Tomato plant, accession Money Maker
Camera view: bottom (45 deg); turntable rotation: 330 degrees
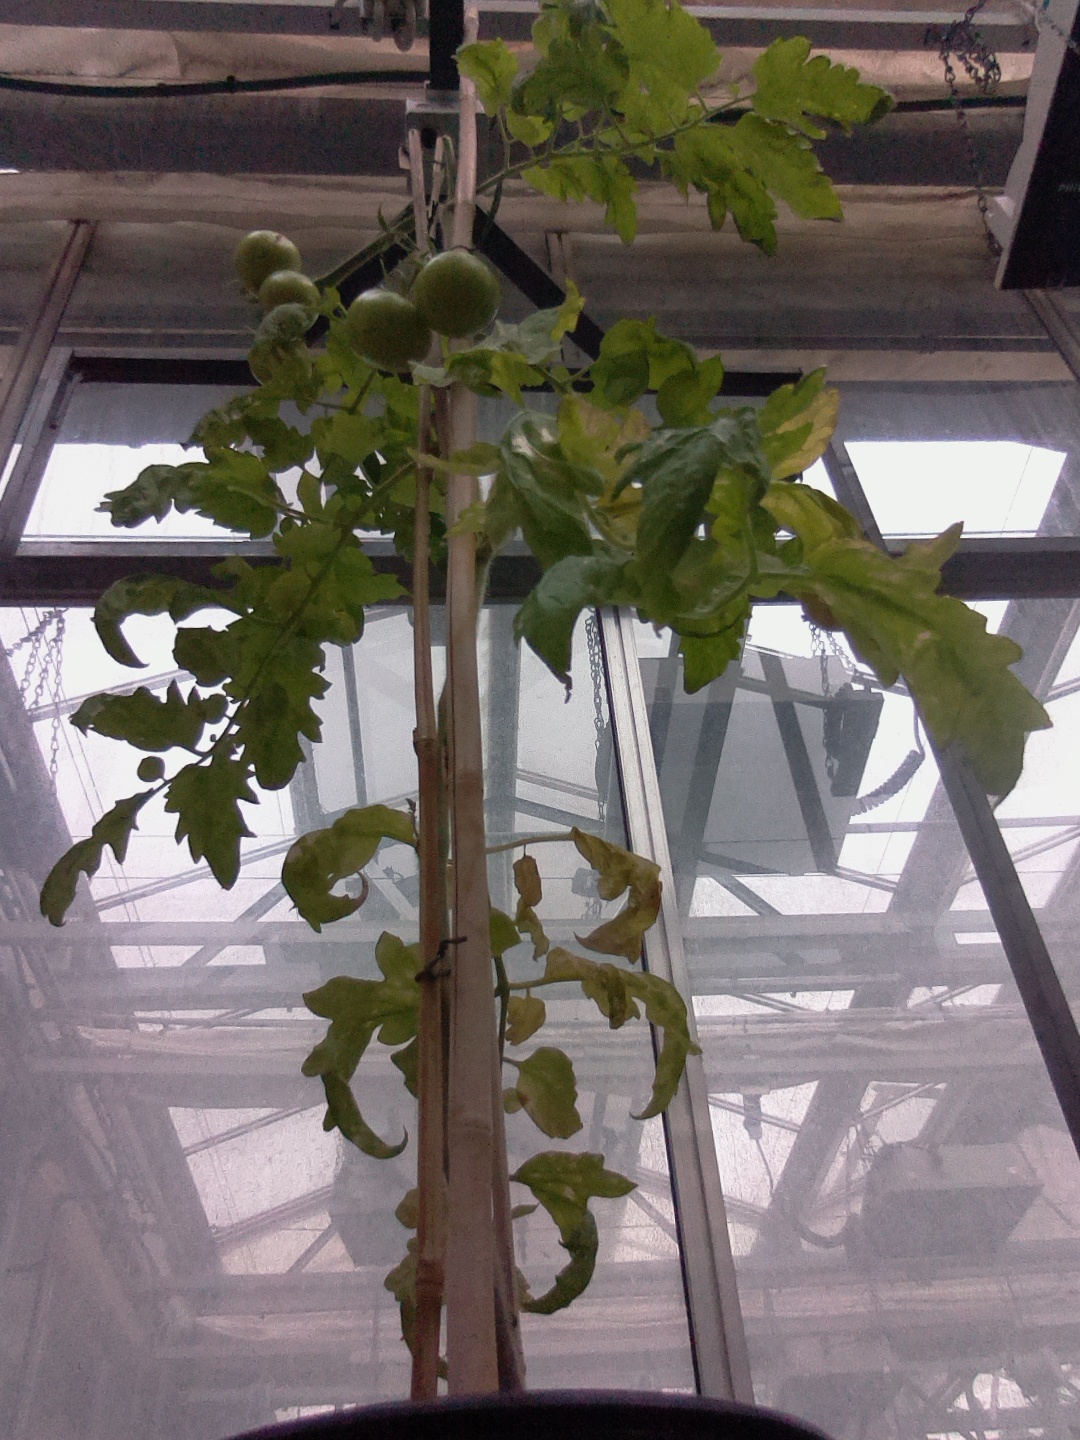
BBCH growth stage 79: 90% -100% of final fruit size